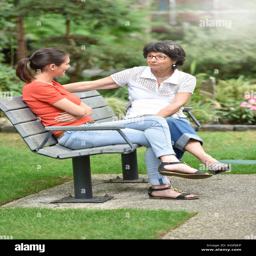
senior woman with carer sitting on bench at the park